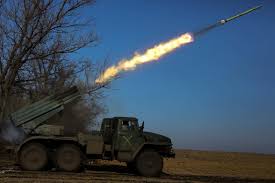
Label: Self Propelled Artillery